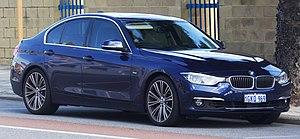
La BMW série 3 est une gamme de voitures berlines et coupés conçus par le constructeur allemand BMW. Cette série prend la succession en mai 1975 de la BMW 2002, reprenant la plupart de ses caractéristiques, tout en lui ajoutant de nombreuses évolutions, notamment au niveau des moteurs. La série 3 était autrefois le plus petit modèle fabriquée par BMW, avant que la place soit prise par la Série 1 en 2004. C'est également le modèle le plus vendu au monde en 2005 dans la catégorie des voitures de luxe de milieu de gamme, comptant ainsi pour près de 40 % des ventes du constructeur germanique.